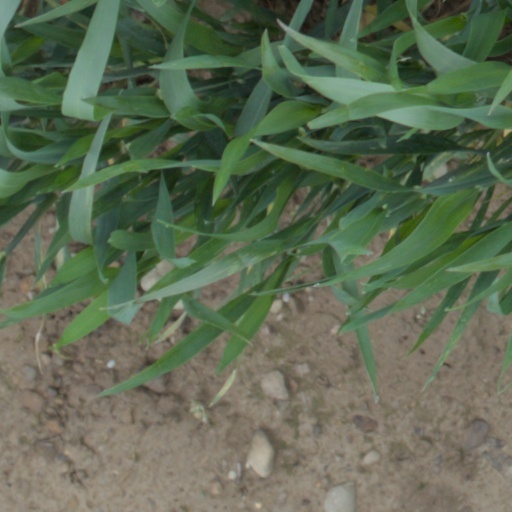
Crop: wheat